Answer in natural language. Is Doorway (highlighted by a red box) further away or in front of blurry image (highlighted by a blue box)? Choose between the following options: in front or further away
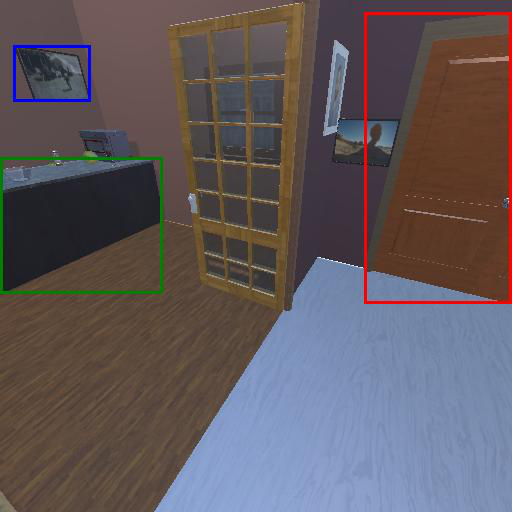
<answer>in front</answer>